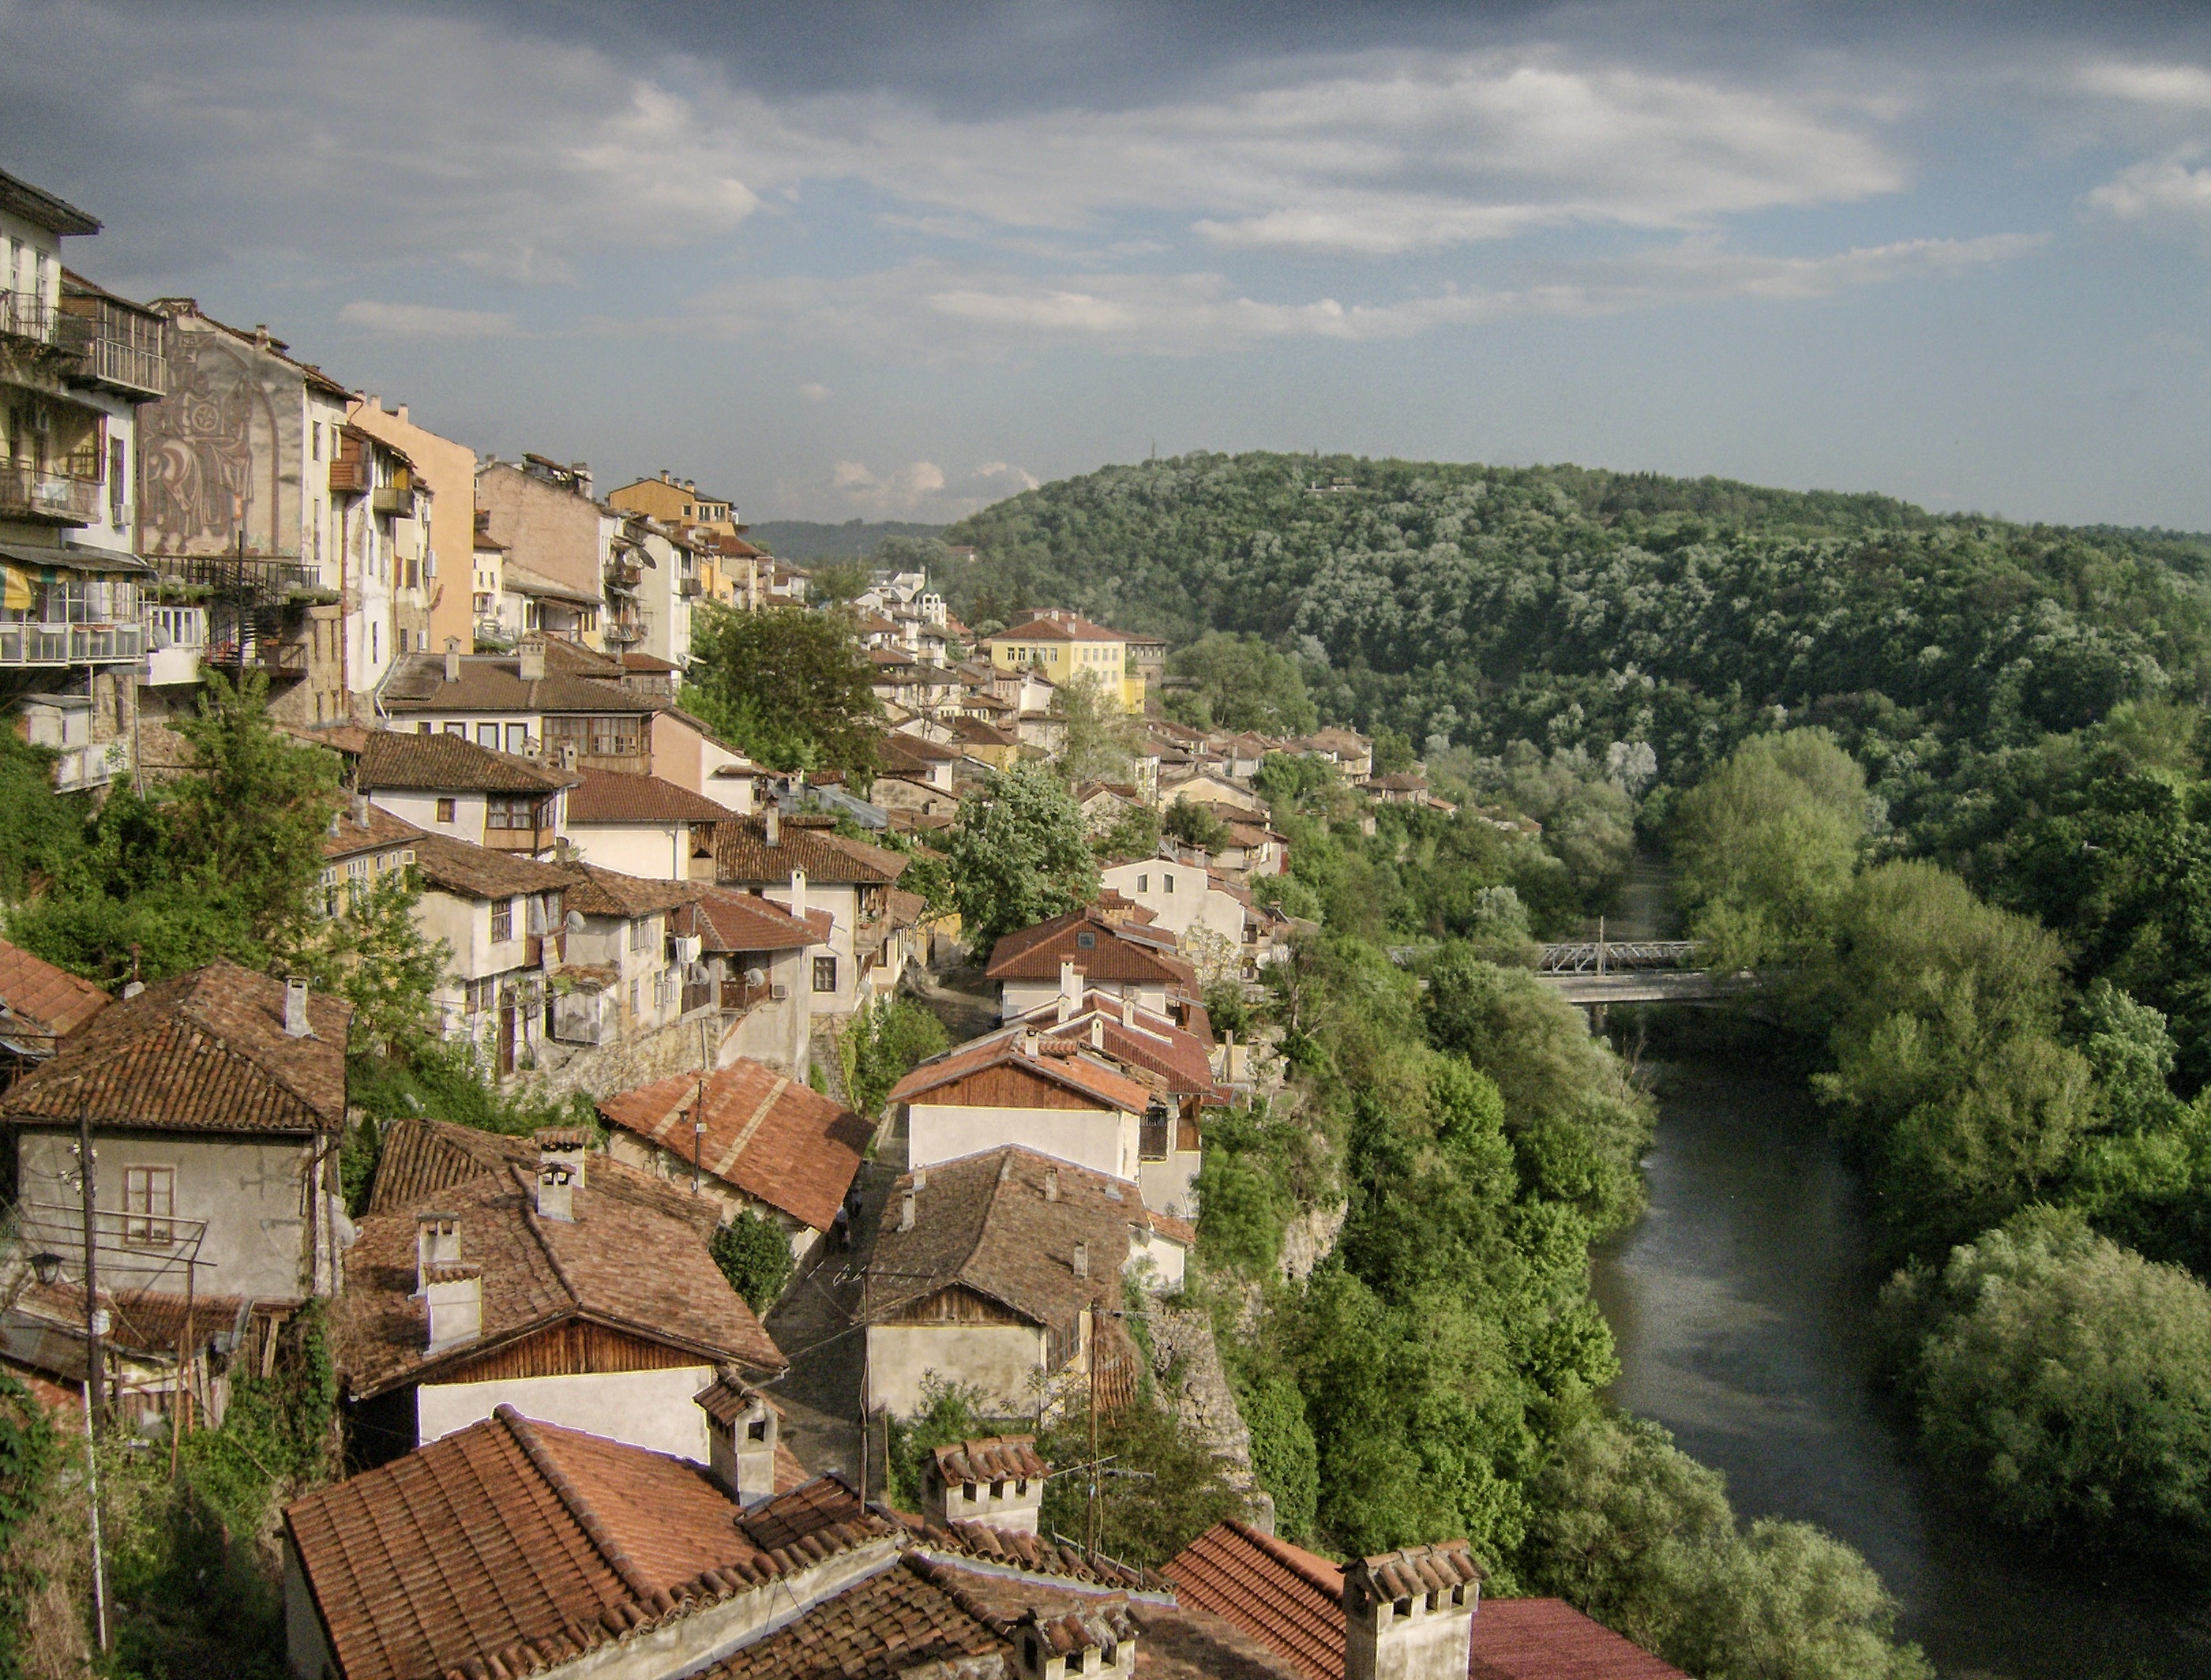
water, nature, forest, architecture, town, river, summer, vacation, village, spring, tourism, trees, woods, outside, hdr, buildings, houses, reflections, estate, bulgaria, neighbourhood, rural area, aerial photography, residential area, geographical feature, human settlement, veliko turnover